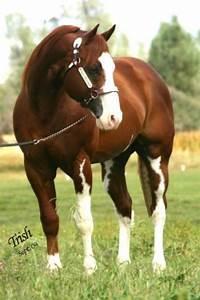
horse